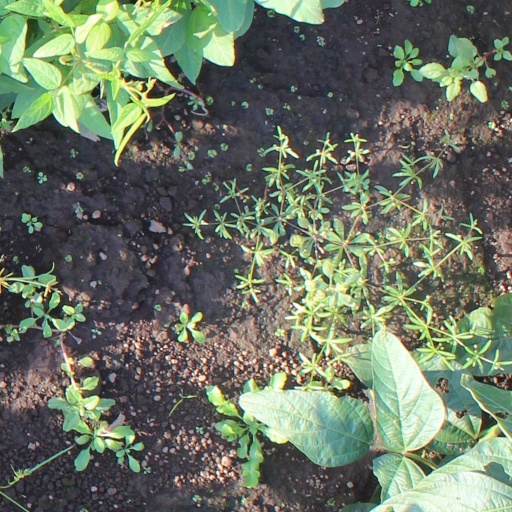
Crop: soybean